Quentin Bryce

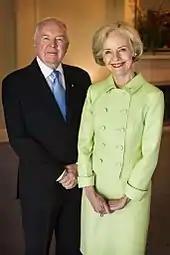
Quentin and Michael Bryce

Quentin Alice Louise Strachan was born in 1942 in Brisbane, the second of four daughters. Her parents, Norman Walter Strachan and Edwina Naida Wetzel, had taken up residence at Ilfracombe in 1940. Bryce—along with all of the children in her family—received home-schooling rather than attending the local State school. Her family left the area in 1949, initially relocating to Launceston, Tasmania, where they remained for approximately a year. Returning to Queensland, her family moved to Belmont. While living in Belmont she attended the Camp Hill State School, and there first met her future husband, Michael Bryce. She was a member of Girl Guides Australia as a Brownie.